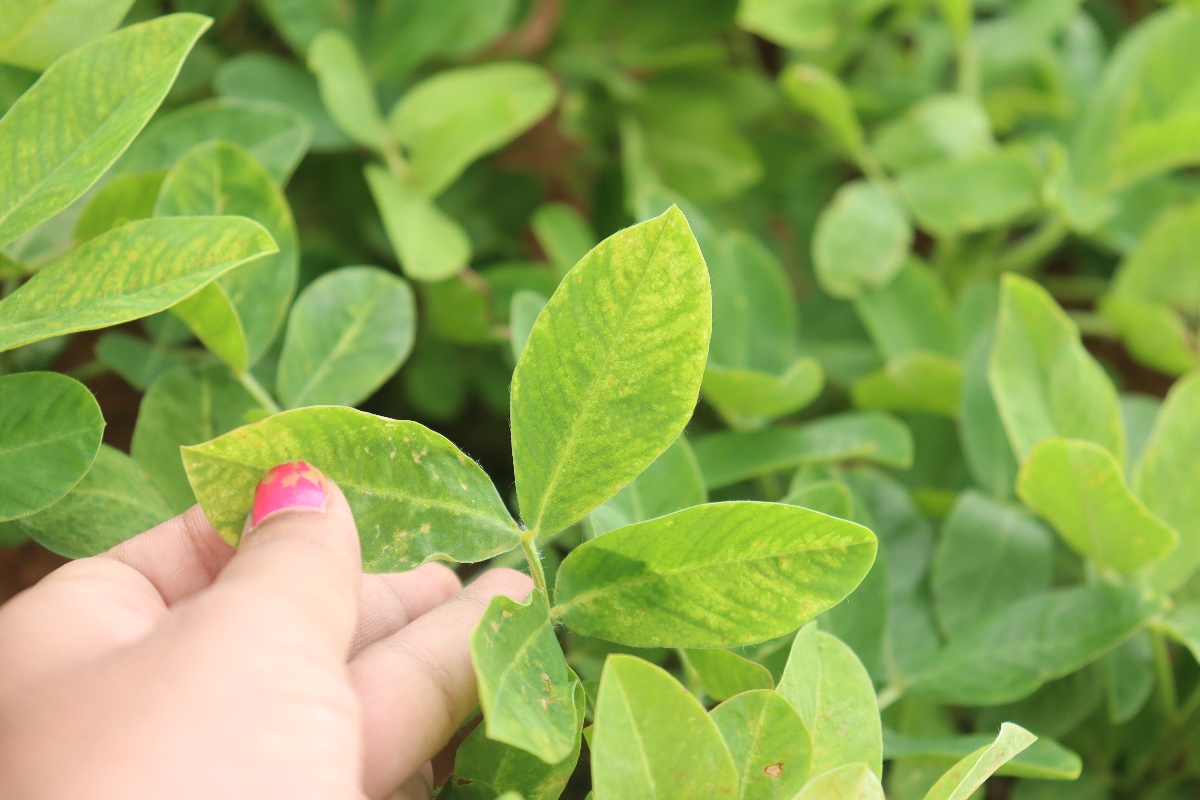
Label: healthy leaf